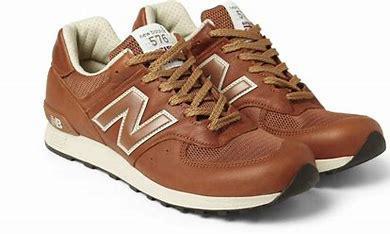
Brand: New
Model: Balance 576